Liv Ullmann

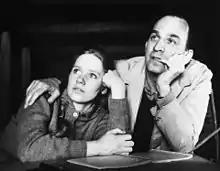
Ullmann with Ingmar Bergman in 1968

During 1984, she was chairperson of the jury at the 34th Berlin International Film Festival, and during 2001 chaired the jury of the Cannes Film Festival. She introduced her daughter, Linn Ullmann, to the audience with the words: "Here comes the woman whom Ingmar Bergman loves the most". Her daughter was there to receive the Prize of Honour on behalf of her father; she would return to serve the jury herself during 2011. She published two autobiographies, "Changing" (1977) and "Choices" (1984).